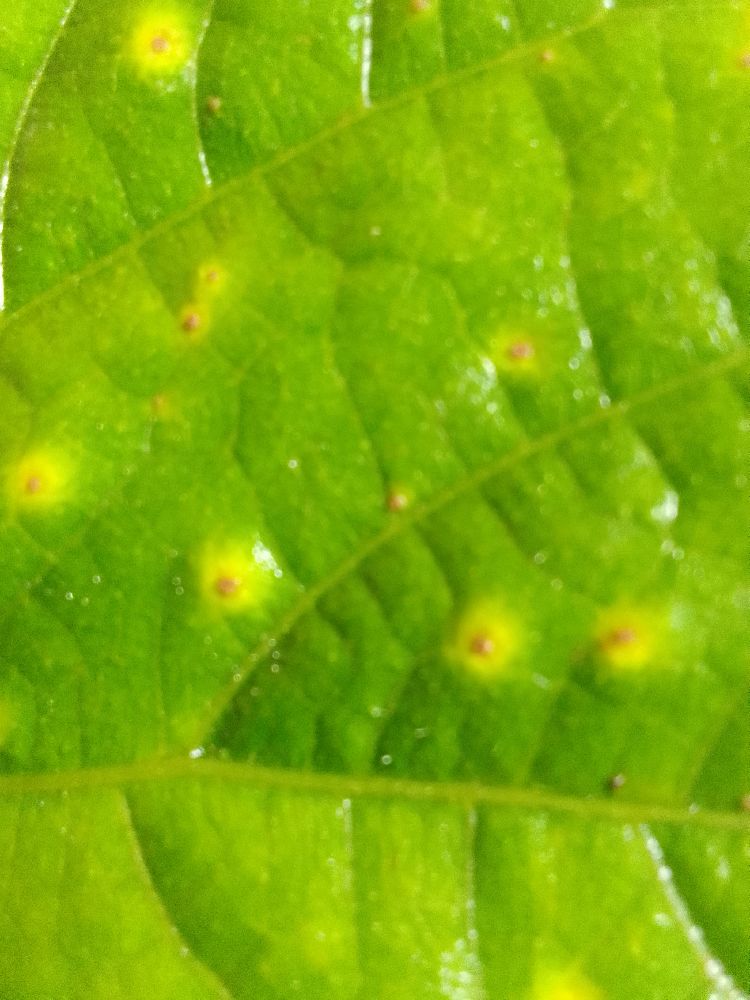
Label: rust